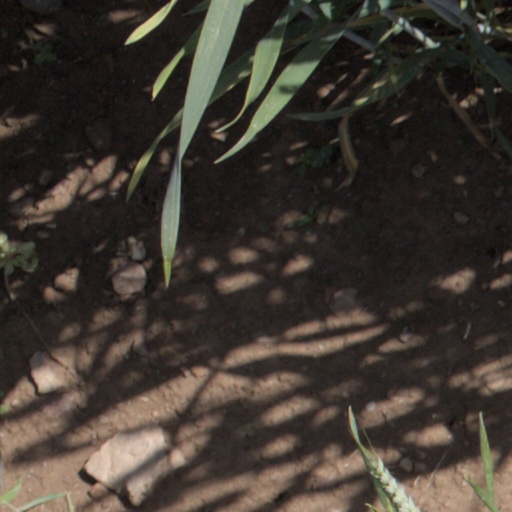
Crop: wheat